T.C. Steele Boyhood Home

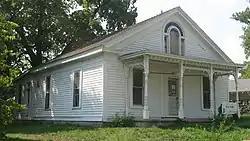
T.C. Steele Boyhood Home, August 2012

T.C. Steele Boyhood Home, also known as the T.C. Steele House, is a historic home located at Waveland, Montgomery County, Indiana. It was built about 1852, and is a -story, three-bay, Greek Revival style frame dwelling with a front-gable roof. The house was renovated and enlarged between 1895 and 1902. It was partially restored in 2002. Restoration was completed in 2014 and the home now operates as a privately owned, no cost retreat for artists and historic preservationists. It was the boyhood home of noted Indiana impressionist artist T.C. Steele (1847-1926).